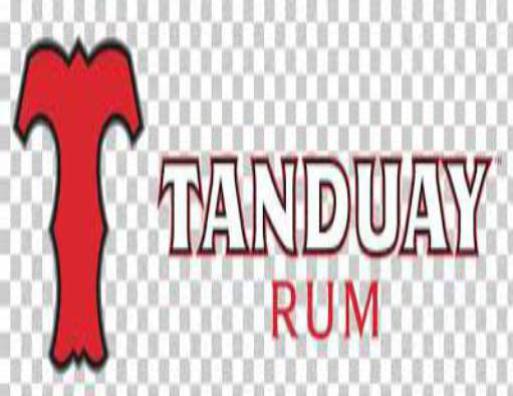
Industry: Others